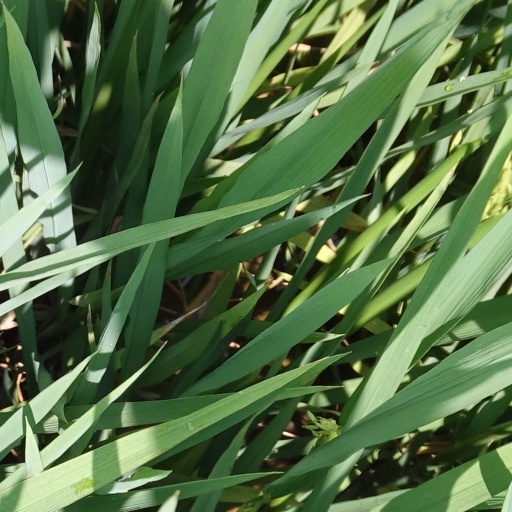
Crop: rice